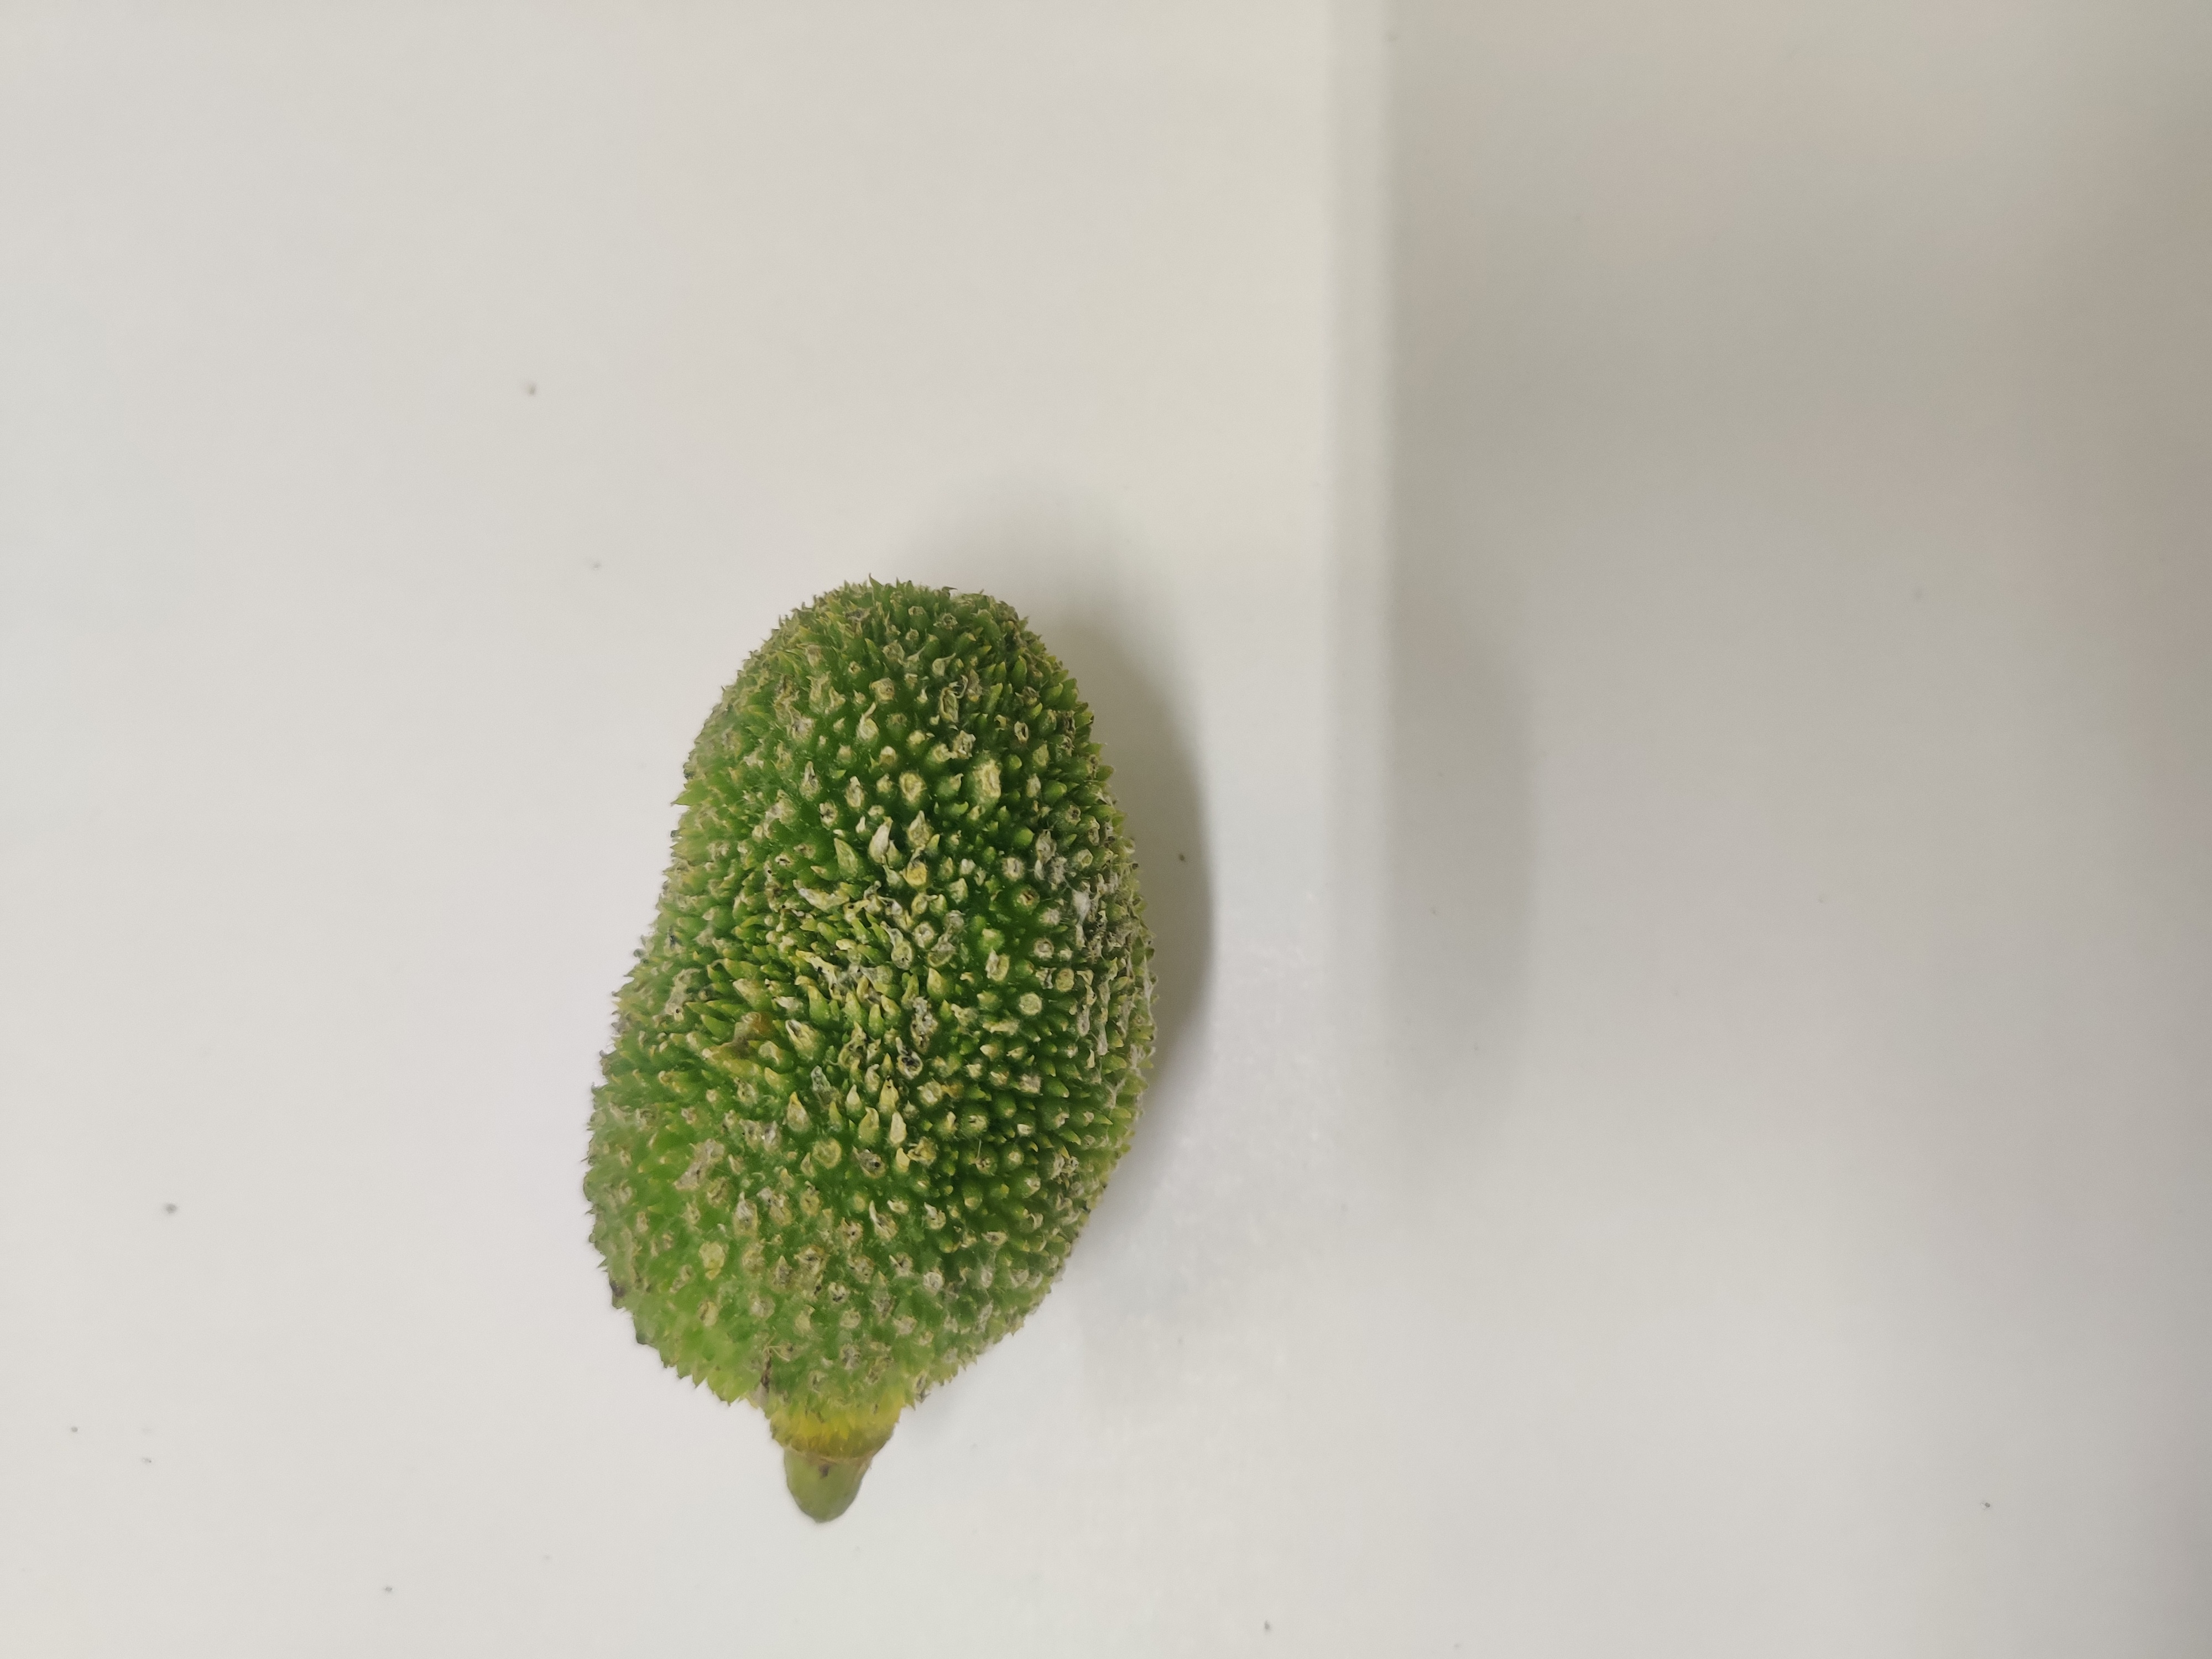
Crop: Spiny Gourd
Condition: Severely Damaged